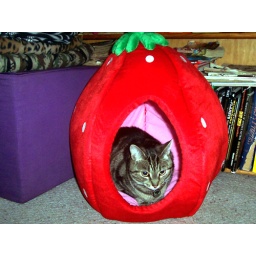
caught sleeping in a giant plush strawberry, which has the added shame of being a dog bed